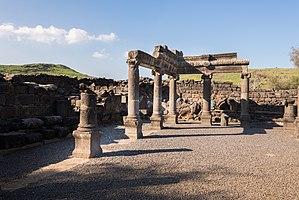
Chorazeïn, Chorazin ou Korazin, était une petite ville de la Galilée du temps de Jésus. Elle est située entre 3 et 4 km au nord de Capharnaüm.